Partial androgen insensitivity syndrome

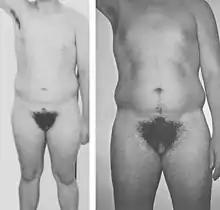
"Left", 19-year-old man with grade 3 PAIS before initiation of androgen therapy. "Right", Habitus after 3.5 years of androgen treatment.

Partial androgen insensitivity syndrome is diagnosed when the degree of androgen insensitivity in an individual with a 46,XY karyotype is great enough to partially prevent the masculinization of the genitalia, but is not great enough to completely prevent genital masculinization. This includes any phenotype resulting from androgen insensitivity where the genitalia is partially, but not completely masculinized. Genital ambiguities are frequently detected during clinical examination at birth, and consequently, a PAIS diagnosis can be made during infancy as part of a differential diagnostic workup.